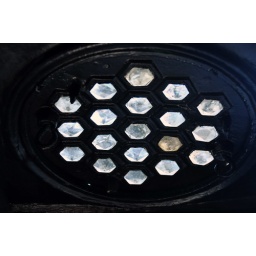
Crystals in the floor of the lamp room at the Yaquina Head Lighthouse - Newport, OR